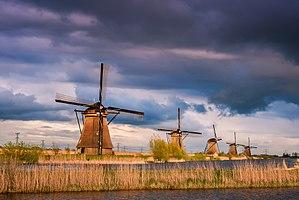
Molenlanden est une commune néerlandaise située dans l'Alblasserwaard, dans le sud de la province de Hollande-Méridionale. La commune est créée le 1ᵉʳ janvier 2019 par la fusion des communes de Giessenlanden et Molenwaard.